Atractophaedusa smithi

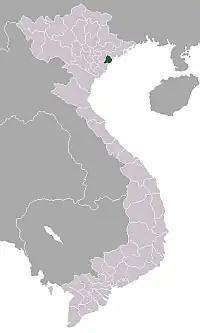
Location of Haiphong, Vietnam where "Atractophaedusa smithi" occurs.

The type locality is Cát Bà Island, near the entrance of the Trung Trang Cave, 6.iv.2001, 20°47.38'N 106°59.87'E, Haiphong Province, Vietnam. All other known localities are also on Cát Bà Island.